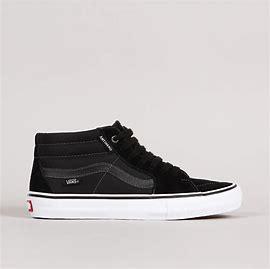
Brand: Vans
Model: SK8 Mid